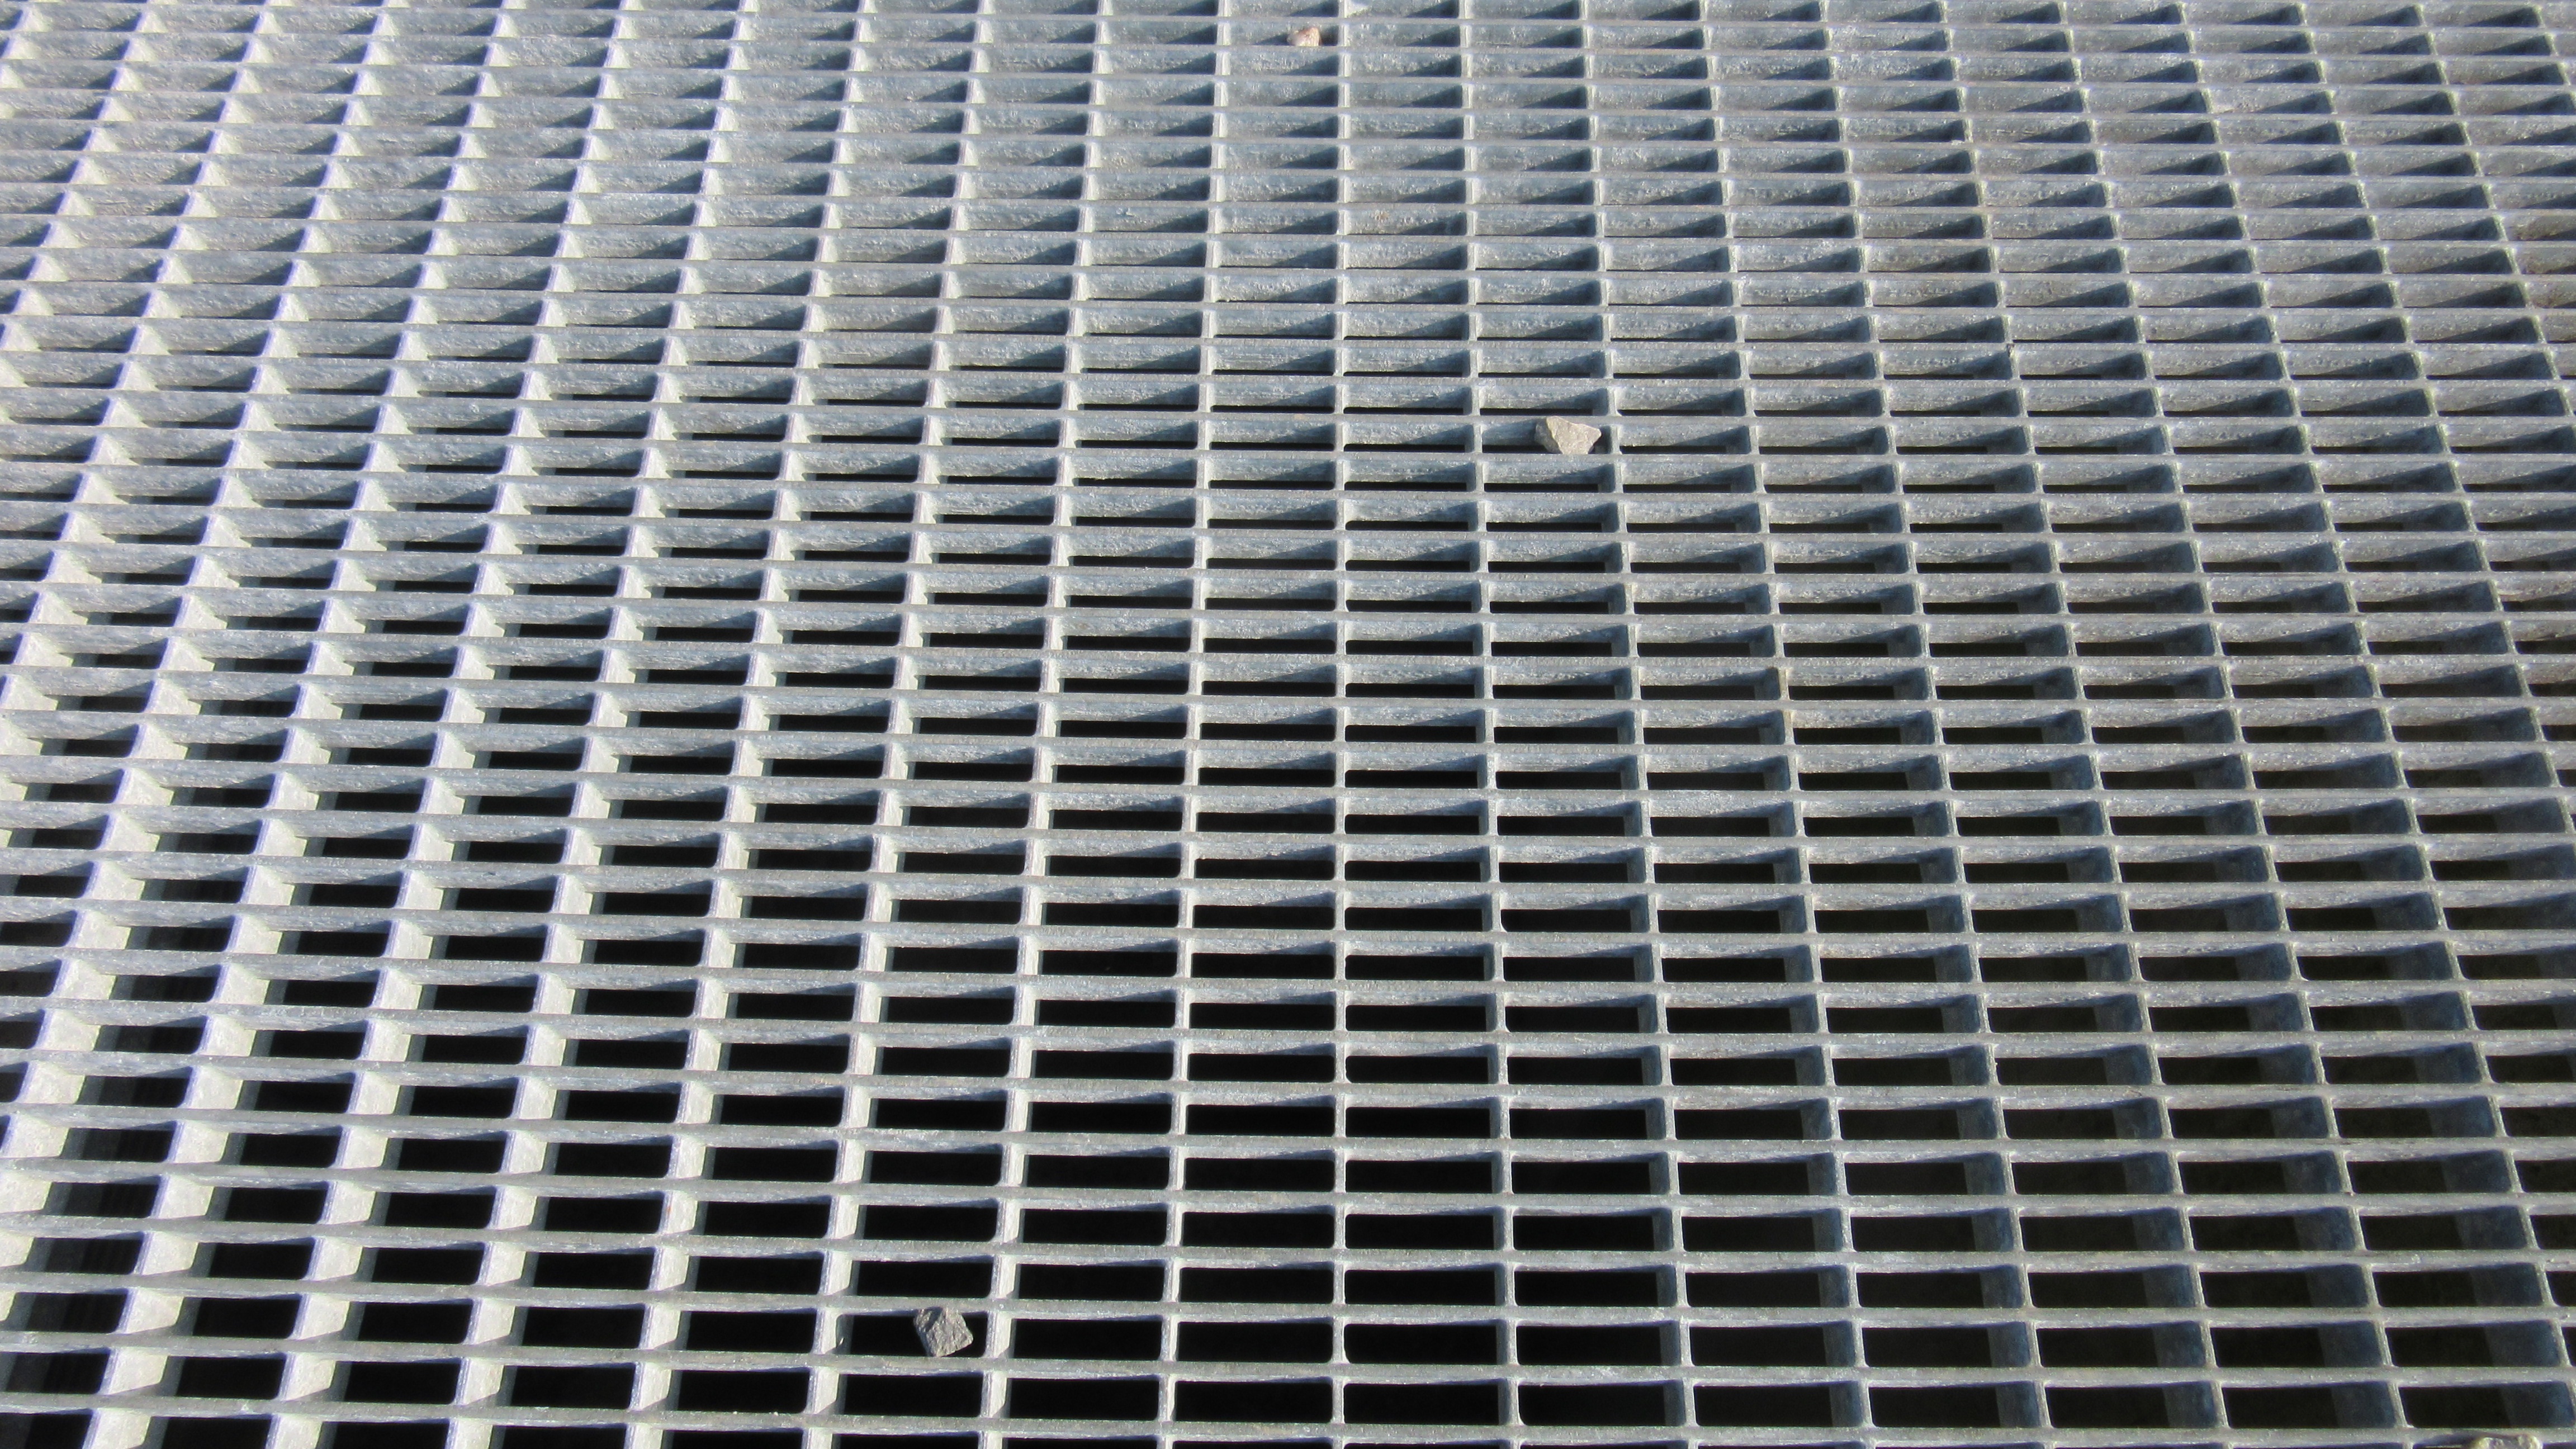
light, abstract, floor, roof, pattern, line, geometry, pebble, metal, shadow, facade, material, transition, lines, background, net, mesh, grid, steel grid, flooring, steinchen, regularly, chain link fencing